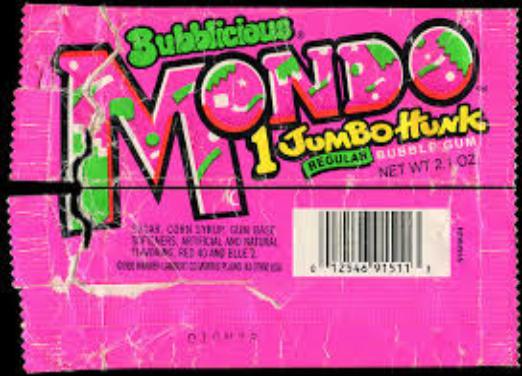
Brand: Bubblicious
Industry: Food